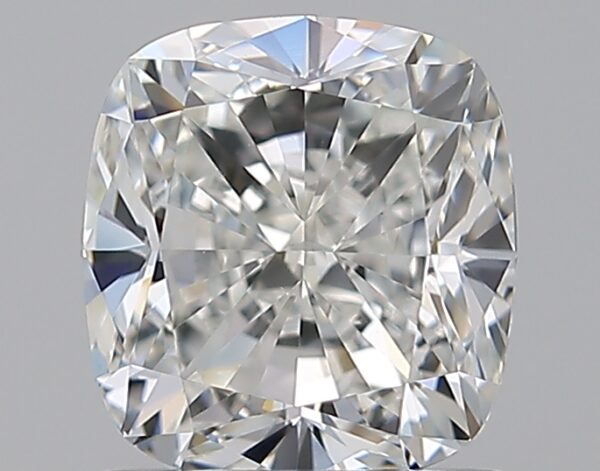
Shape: cushion
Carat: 1.31
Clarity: VVS2
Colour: G
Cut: EX
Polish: EX
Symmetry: EX
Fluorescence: ST
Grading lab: GIA
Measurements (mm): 6.31 x 5.85 x 4.06